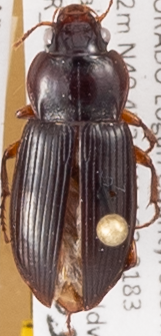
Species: Amara carinata
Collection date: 2015-09-03
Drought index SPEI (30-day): -0.722
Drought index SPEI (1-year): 0.782
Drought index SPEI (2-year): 1.69